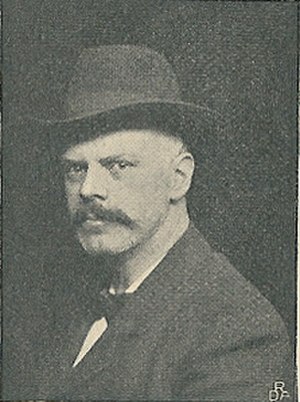
Carl Ewald
Scan fra P. Hansens "Illustreret Dansk Litteraturhistorie", anden meget forøgede udgave, 2. bind, 1902
Carl Ewald var en dansk forfatter, der særligt er kendt for sine darwinistisk inspirerede kunsteventyr om naturen.